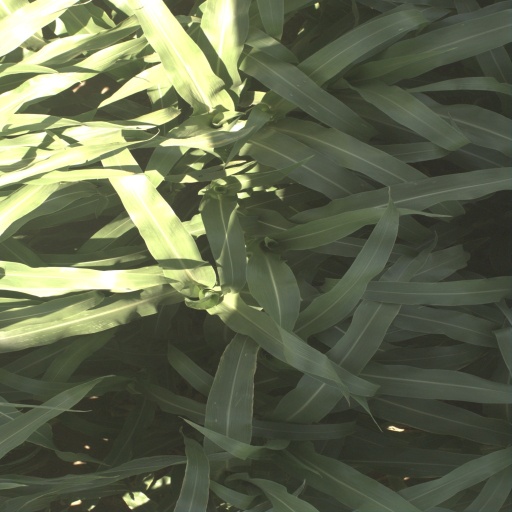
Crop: sorghum